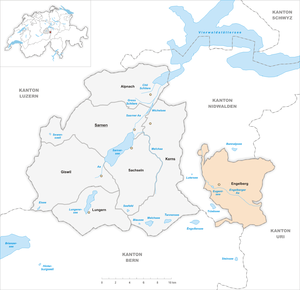
Engelberg est une commune suisse du canton d'Obwald.